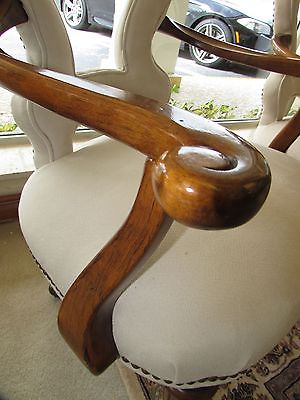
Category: chair